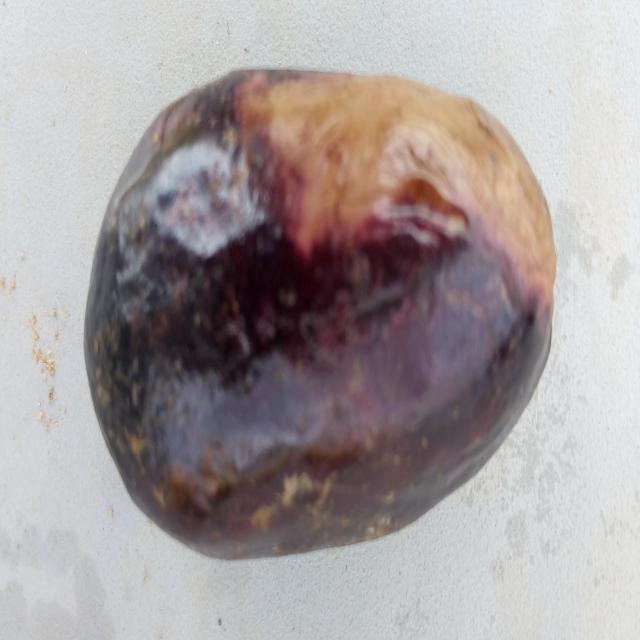
Plum grade: rotten